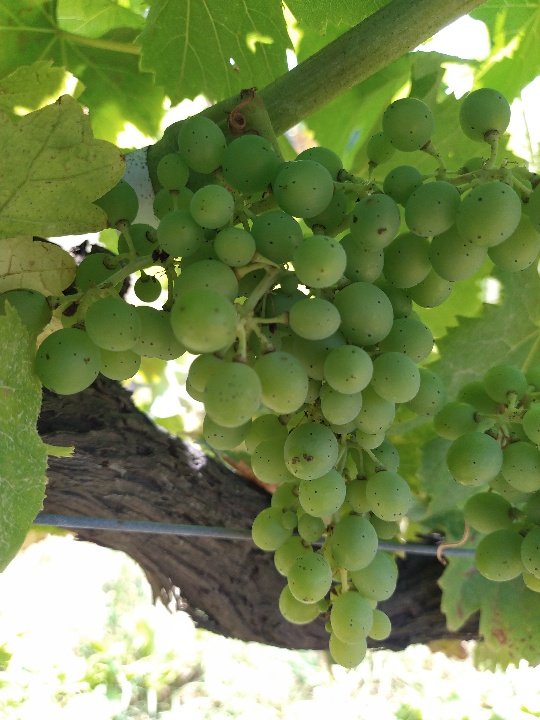
Berries visible: 87
Grape clusters: 2